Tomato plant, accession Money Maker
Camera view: bottom (45 deg); turntable rotation: 240 degrees
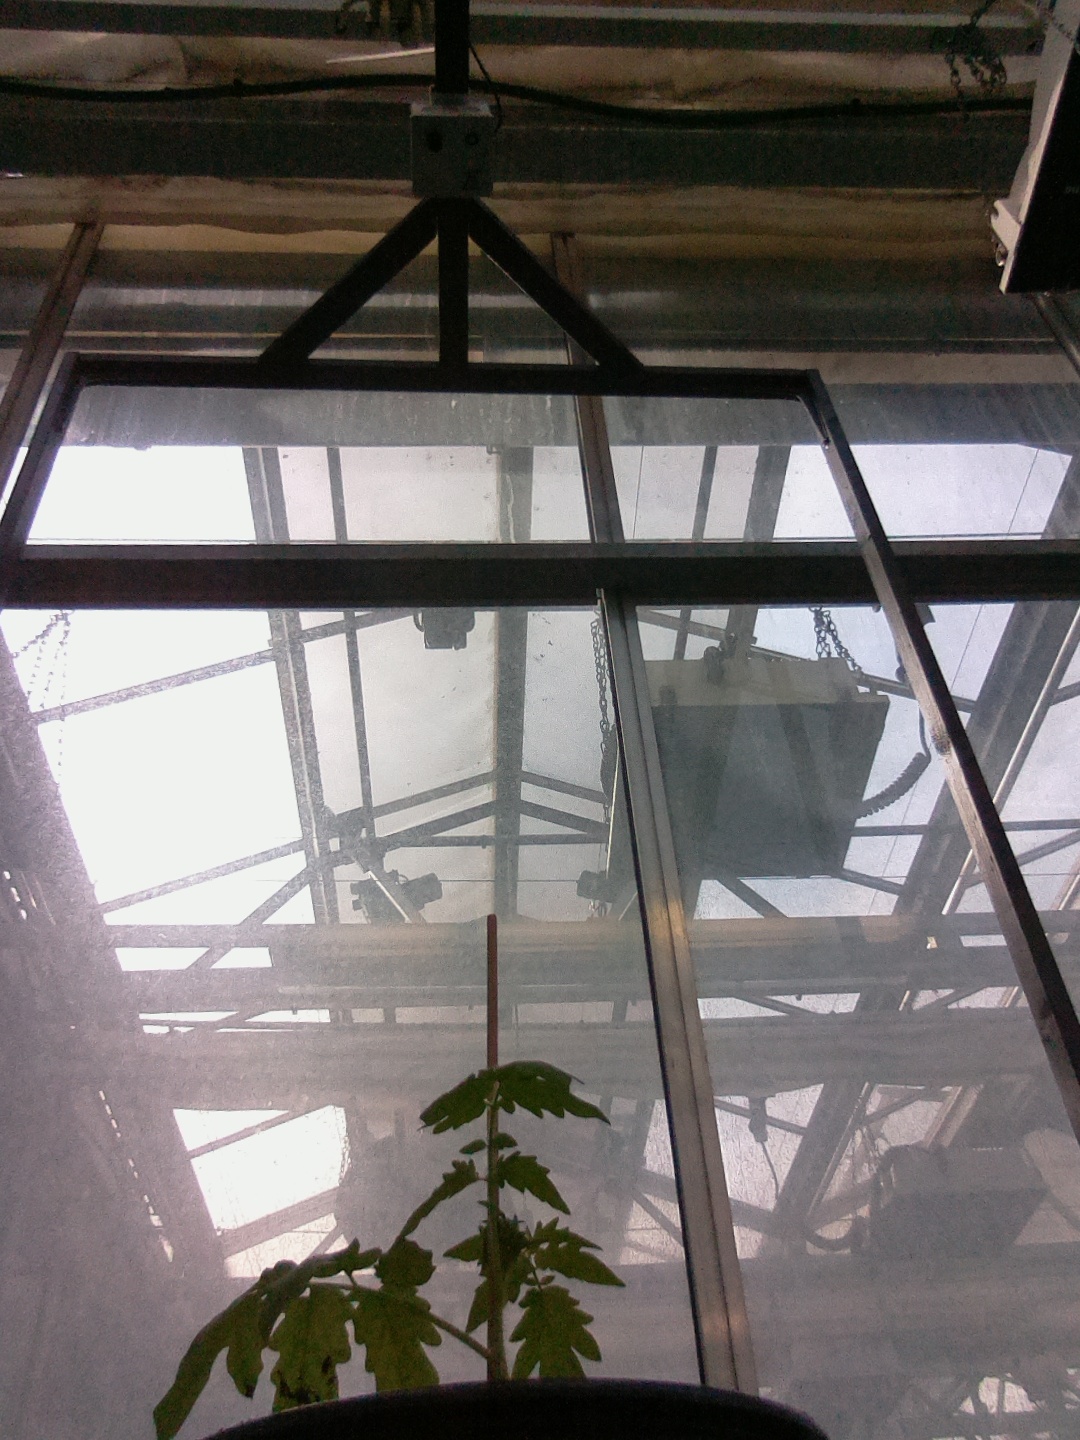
BBCH growth stage 13: 6 of true leaves visible